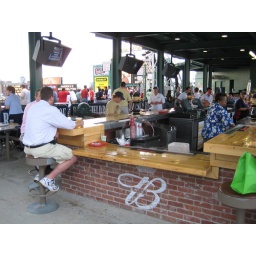
Right field bar near my seats